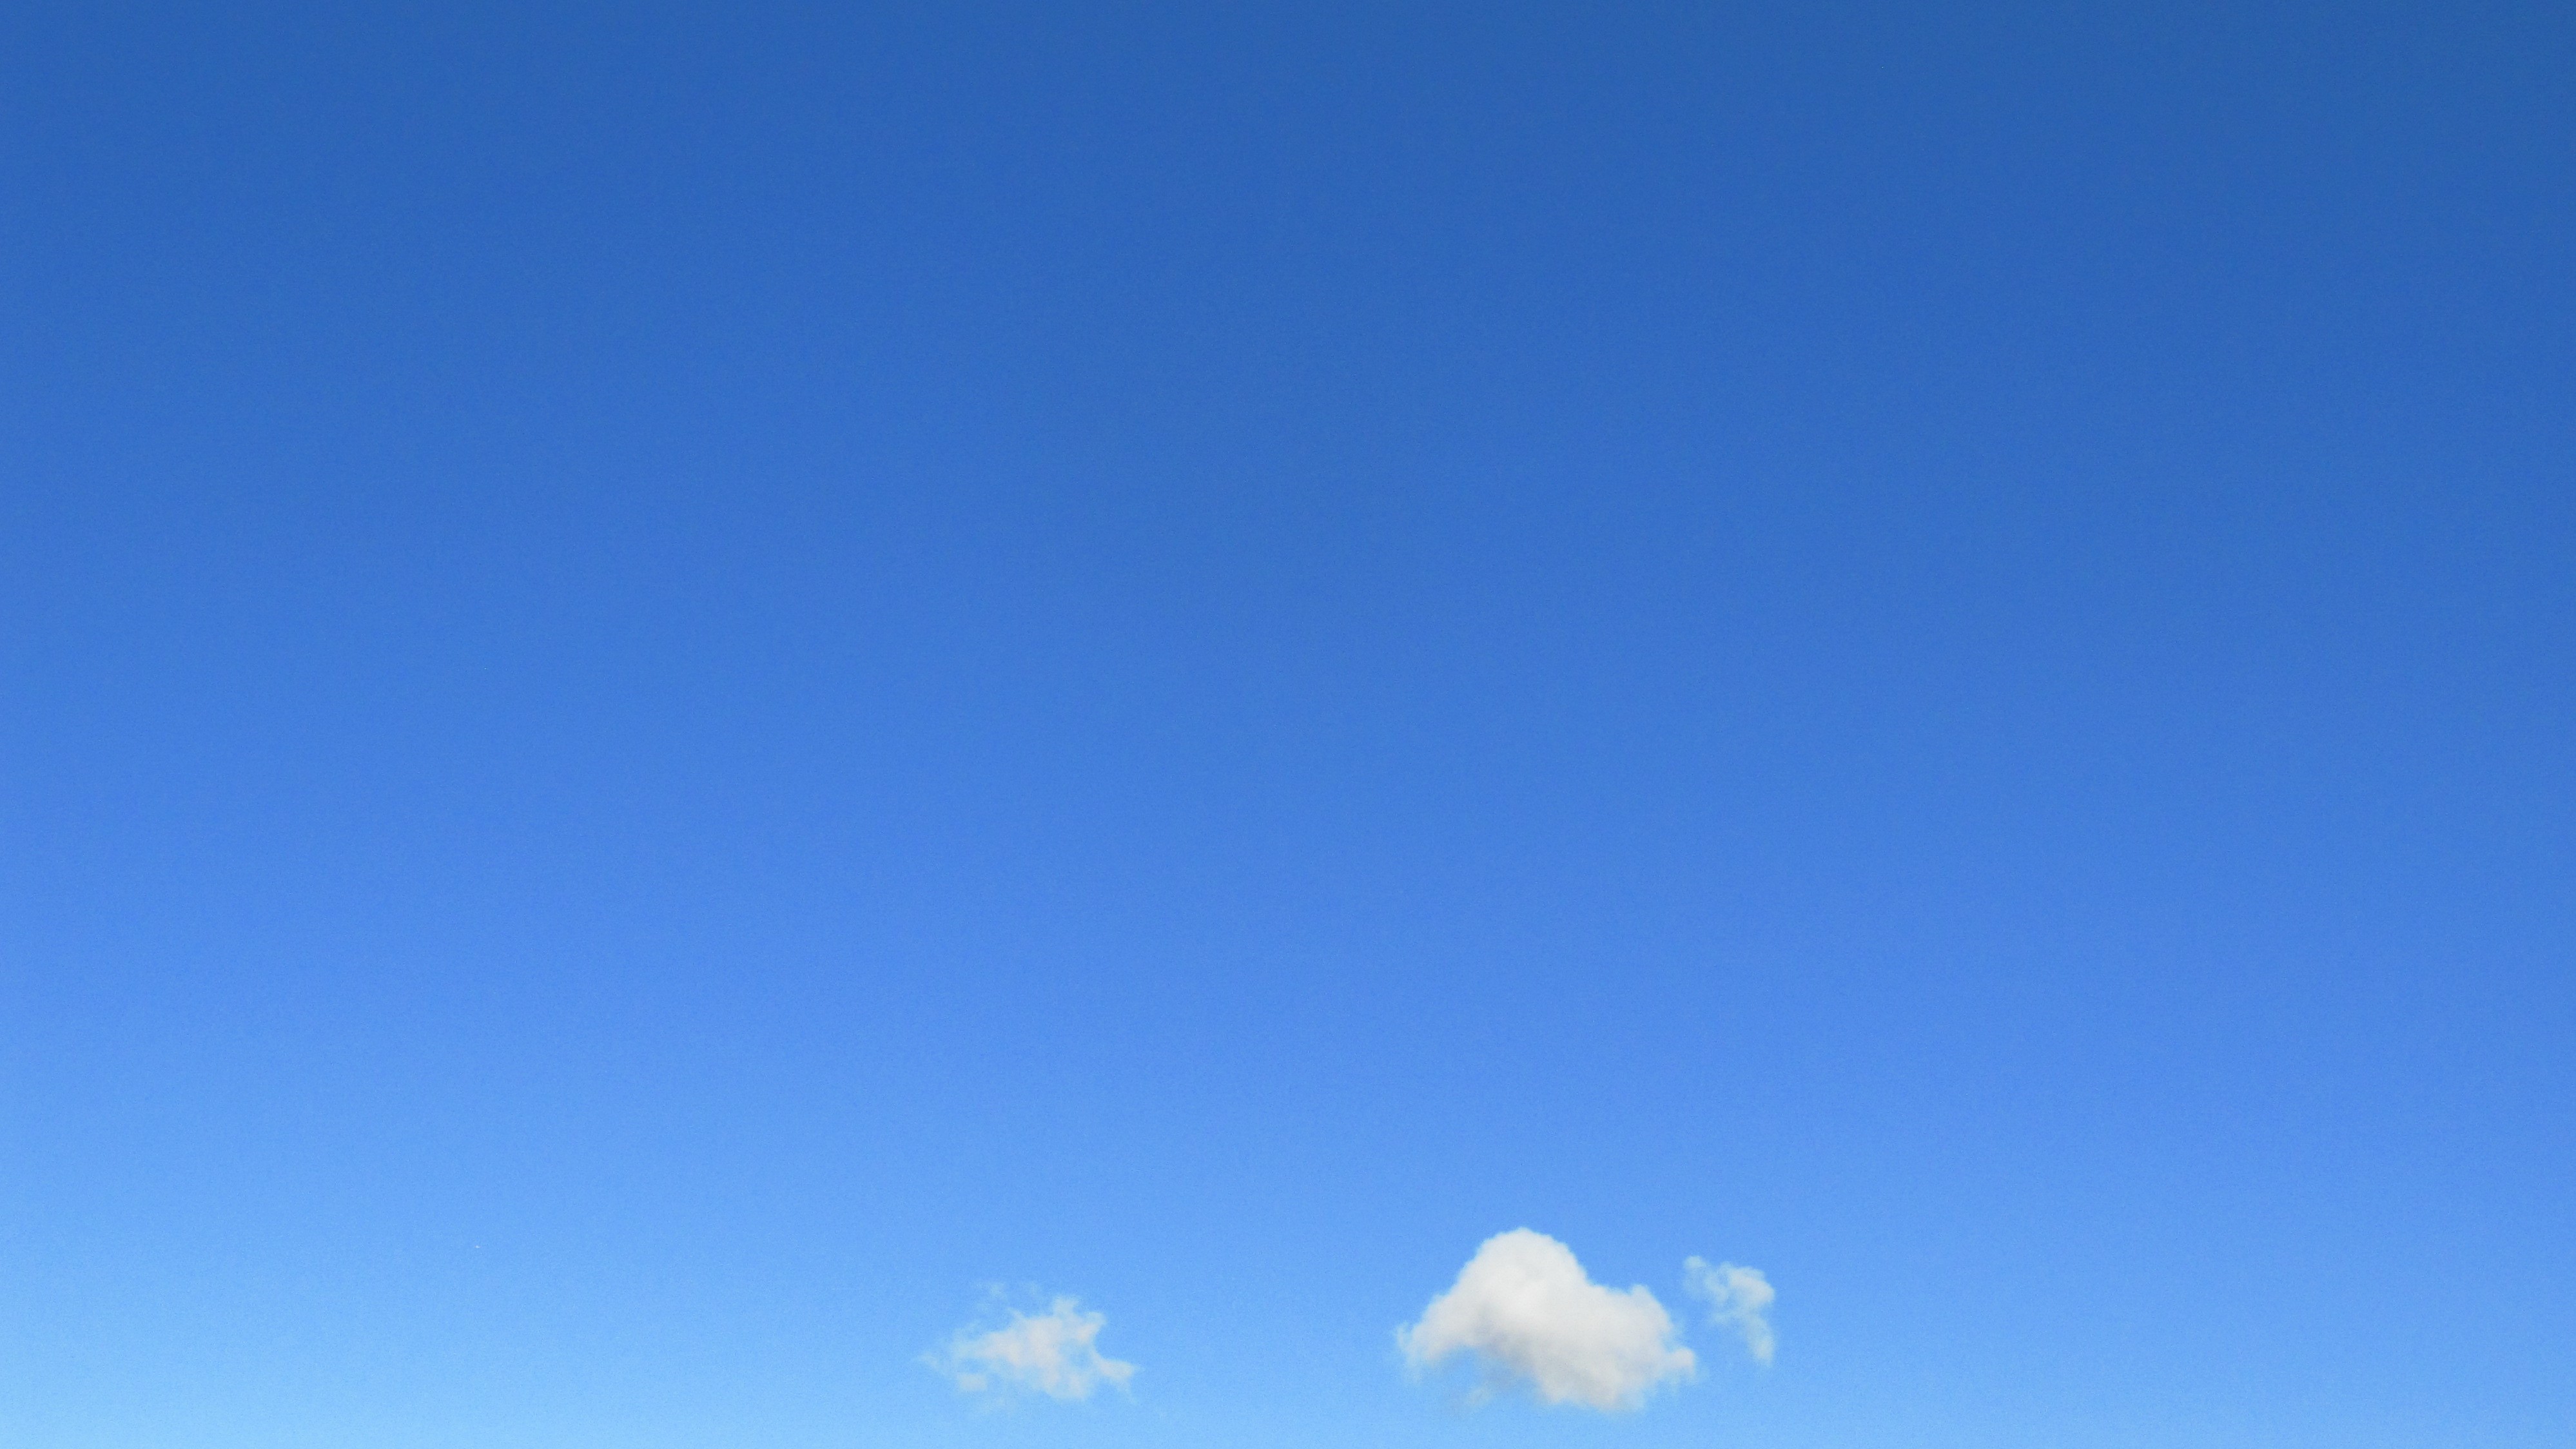
sky, blue, daytime, cloud, atmosphere, horizon, azure, cumulus, calm, meteorological phenomenon, computer wallpaper